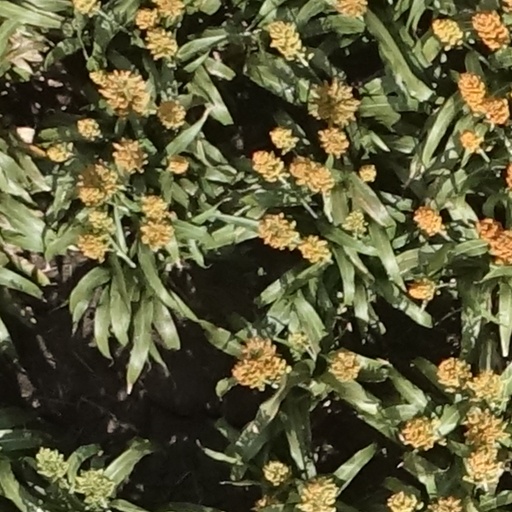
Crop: sorghum